John VII, Count of Nassau-Siegen

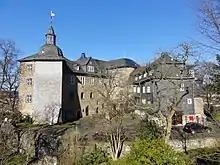
Siegen Castle, 2011.

John was born at on 7 June 1561 as the second son of Count John VI the Elder of Nassau-Siegen and his first wife Landgravine Elisabeth of Leuchtenberg.